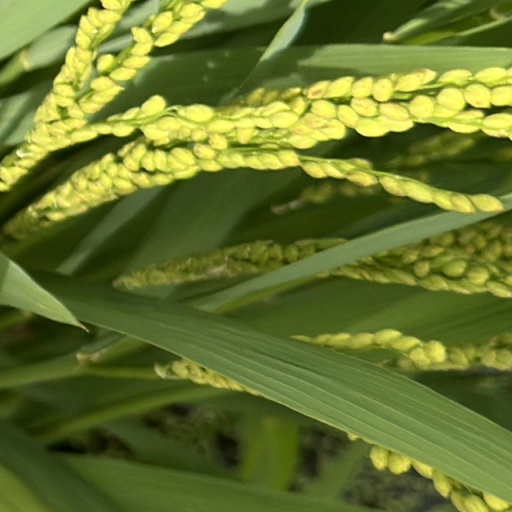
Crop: rice